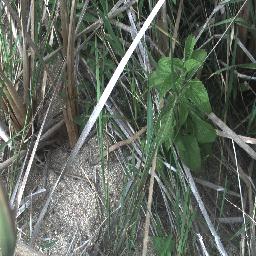
Label: siam_weed